John Hodiak

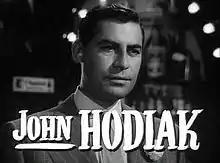
Hodiak in "A Lady Without Passport" (1950)

John Hodiak (April 16, 1914 – October 19, 1955) was an American actor who worked in radio, stage and film.